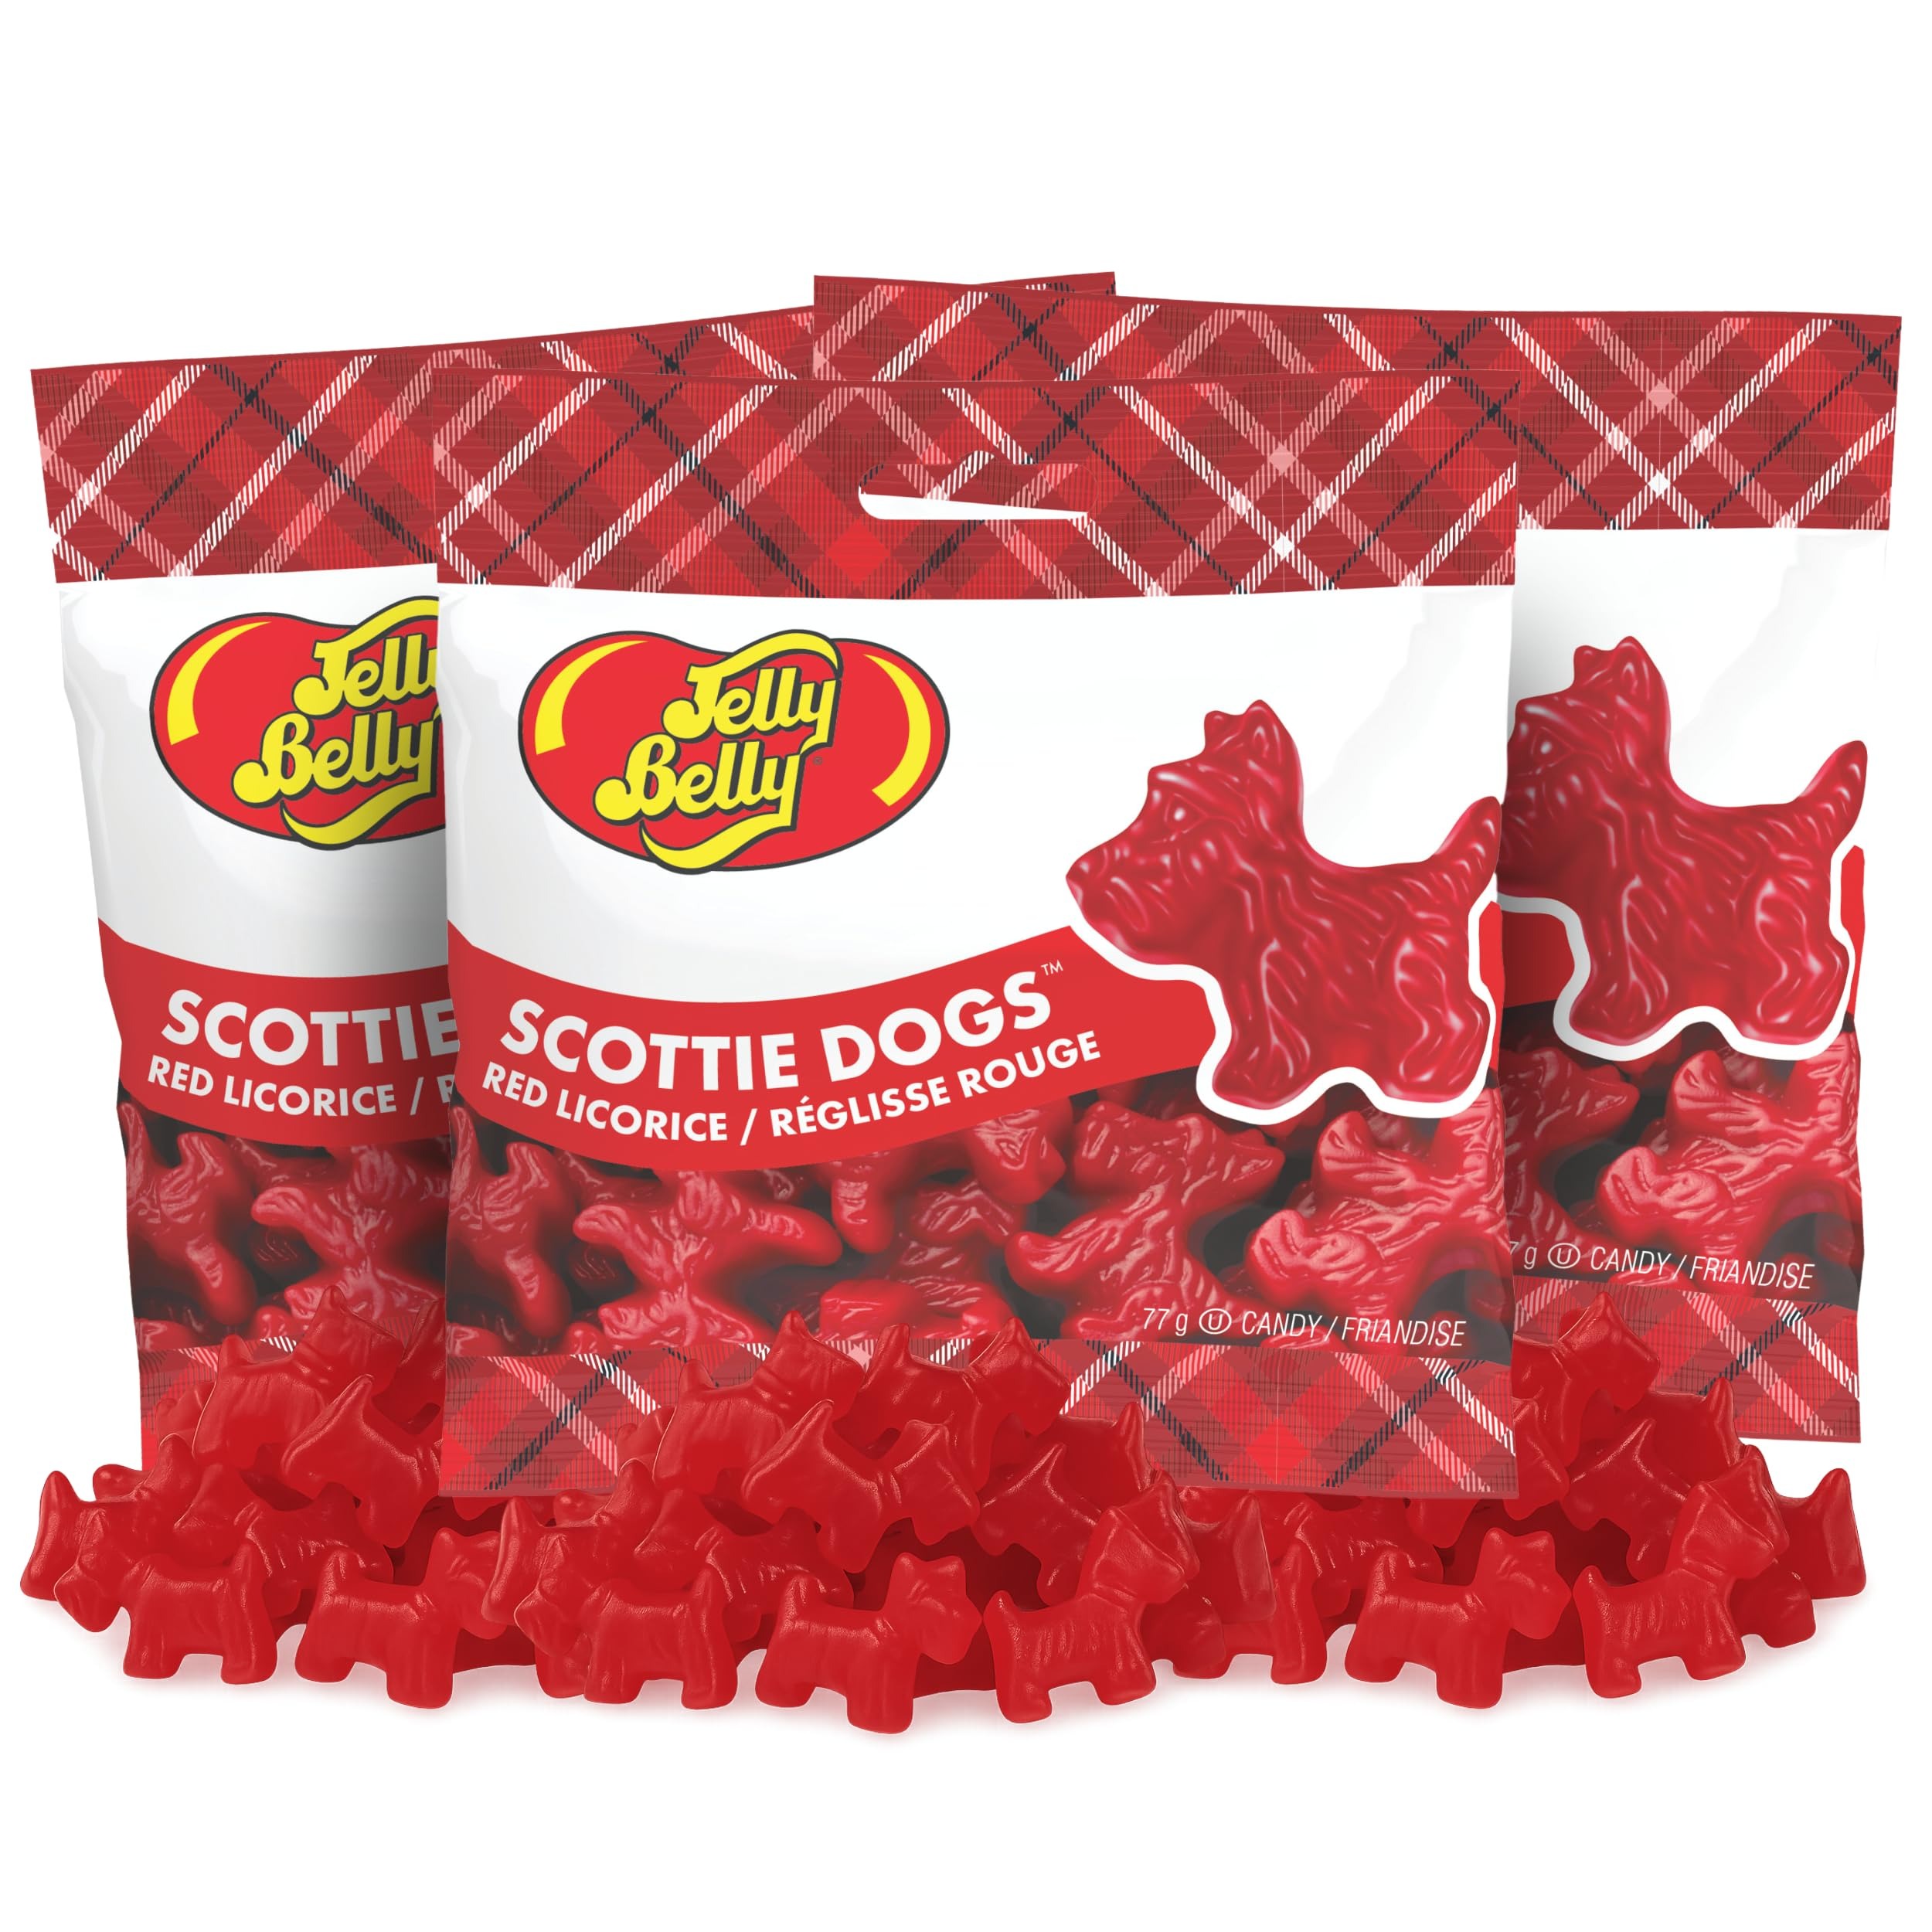
Item Name: JellyBelly Red Licorice Scottie Dogs, 2.75 Ounces, Pack of 3
Value: 8.25
Unit: Ounce

Price: 6.49